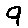
Label: 9